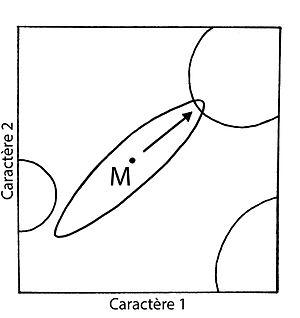
Les caractères 1 et 2 évoluent dans un paysage adaptatif en présence d'un biais de développement. Il y a corrélation de caractère.
Le biais de développement est caractérisé par la production différentielle de phénotypes à partir d’une variation génétique uniforme. Comme le processus de développement n’est pas linéaire, certains phénotypes sont plus probables, donc produits plus souvent, tandis que d’autres ne sont tout simplement pas produits. Il y a ainsi une distribution phénotypique non uniforme à partir des génotypes qui eux, sont distribués uniformément. Le biais de développement est le résultat d’une hiérarchie et non d’un manque de variété des génotypes.